San Michele a Castiglione

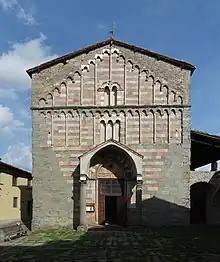
Castiglione di Garfagnana Chiesa di San Michele 01.jpg

San Michele a Castiglione is a 12th-century, Roman Catholic church located in the town of Castiglione di Garfagnana, in the province of Lucca, region of Tuscany, Italy.